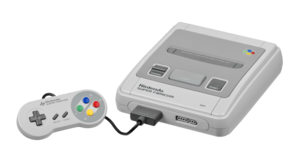
Dans l'histoire des consoles de jeux vidéo, la quatrième génération représente l'ère des consoles 16 bits.